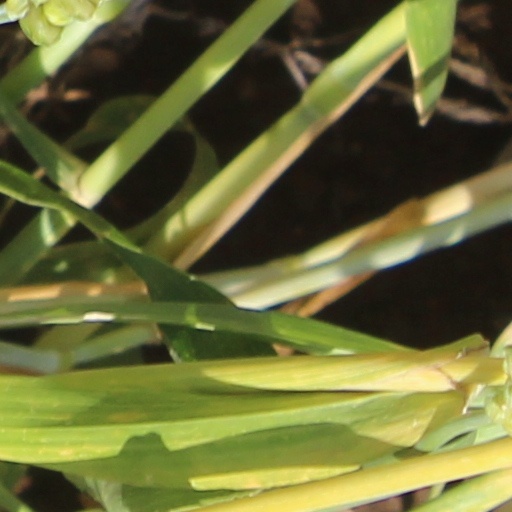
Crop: wheat